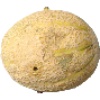
Label: Cantaloupe 2